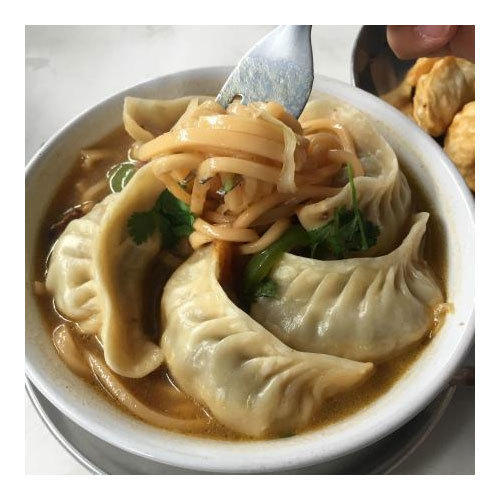
Dish: momos